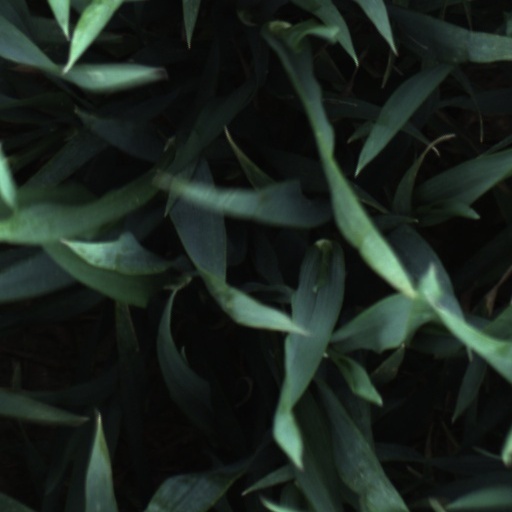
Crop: wheat